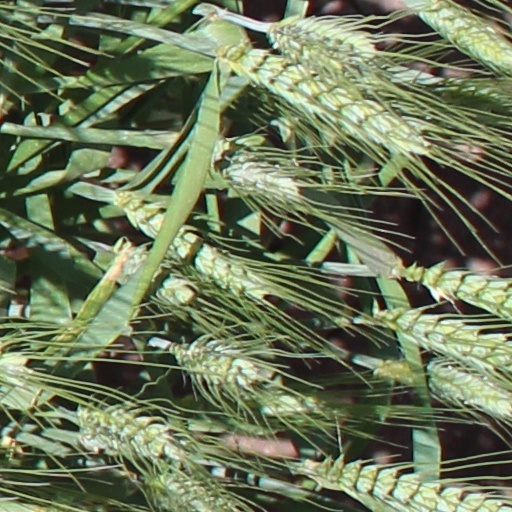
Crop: wheat